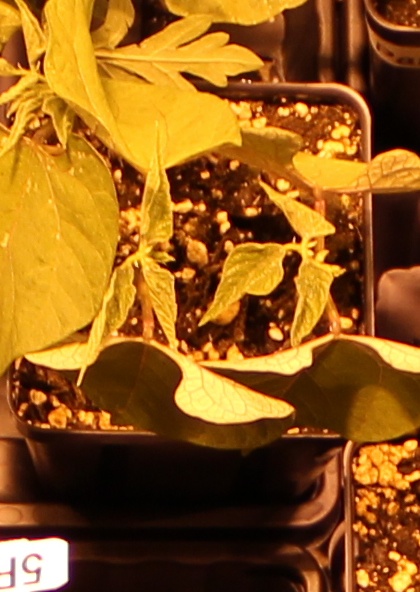
Label: Blackbean